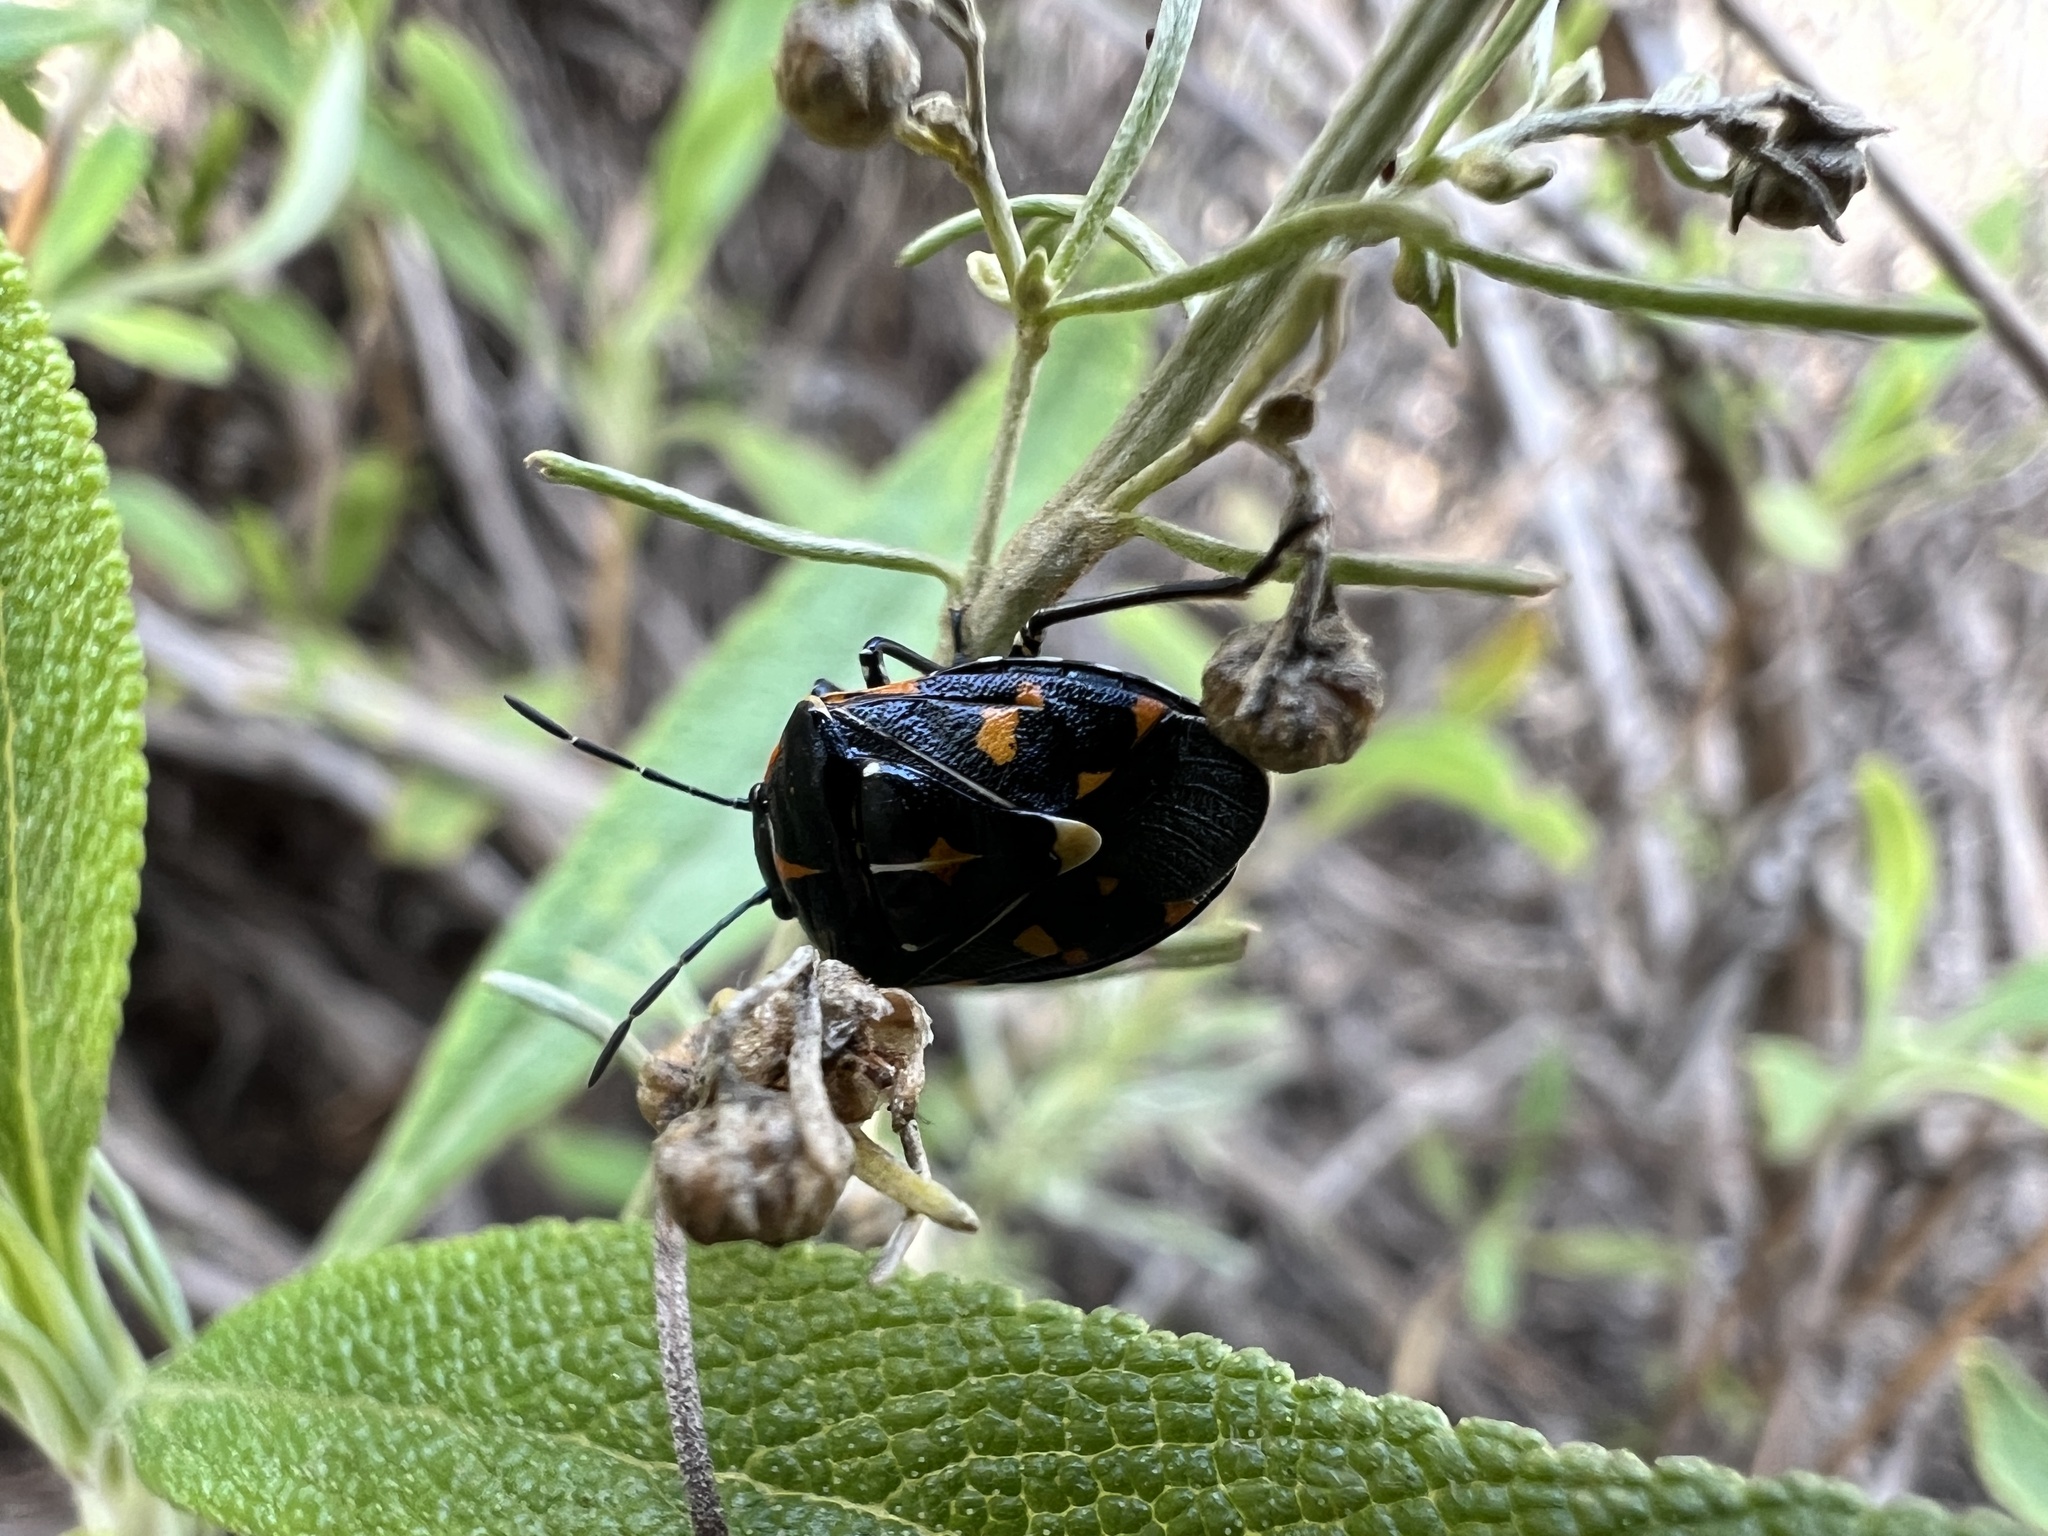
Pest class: stink_bug